City on the Magdalensberg

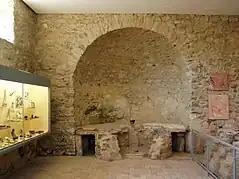
Apse in Room A of the Representation House; Remains of the water basin can be seen

The residential and workshop district, known as the NG buildings, was located along the hillside to the east of the Merchant's Forum. Here large workshops for processing non-ferrous metals were situated. Excavations have uncovered corresponding smelting furnaces, as well as here produced cauldrons, buckets, bottles, pots, and brooches in native design.